Gopi Kottoor

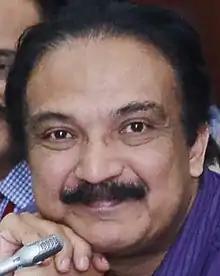

use both this parameter and |birth_date to display the person's date of birth, date of death, and age at death) -->